Howard Phillips (activist)

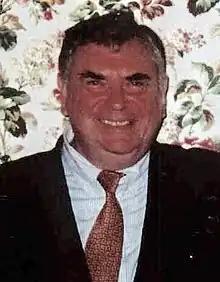
Phillips in 2008

Howard Jay Phillips (February 3, 1941 – April 20, 2013) was an American politician and activist. A political conservative, Phillips was a United States presidential candidate who served as the chairman of The Conservative Caucus, a conservative public policy advocacy group which he founded in 1974. Phillips was a founding member of the U.S. Taxpayers Party, which later became known as the Constitution Party.